Ted Turner

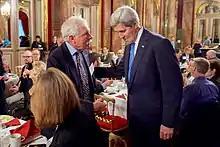
Turner and U.S. Secretary of State John Kerry in December 2015

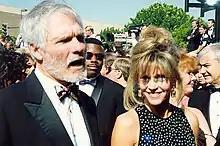
With wife Jane Fonda in 1992

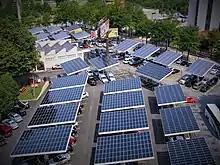
Turner Building Solar Array

On September 19, 2006, in a Reuters Newsmaker conference, Turner said of Iran's nuclear position: "They're a sovereign state. We have 28,000. Why can't they have 10? We don't say anything about Israelthey've got 100 of them approximatelyor India or Pakistan or Russia."